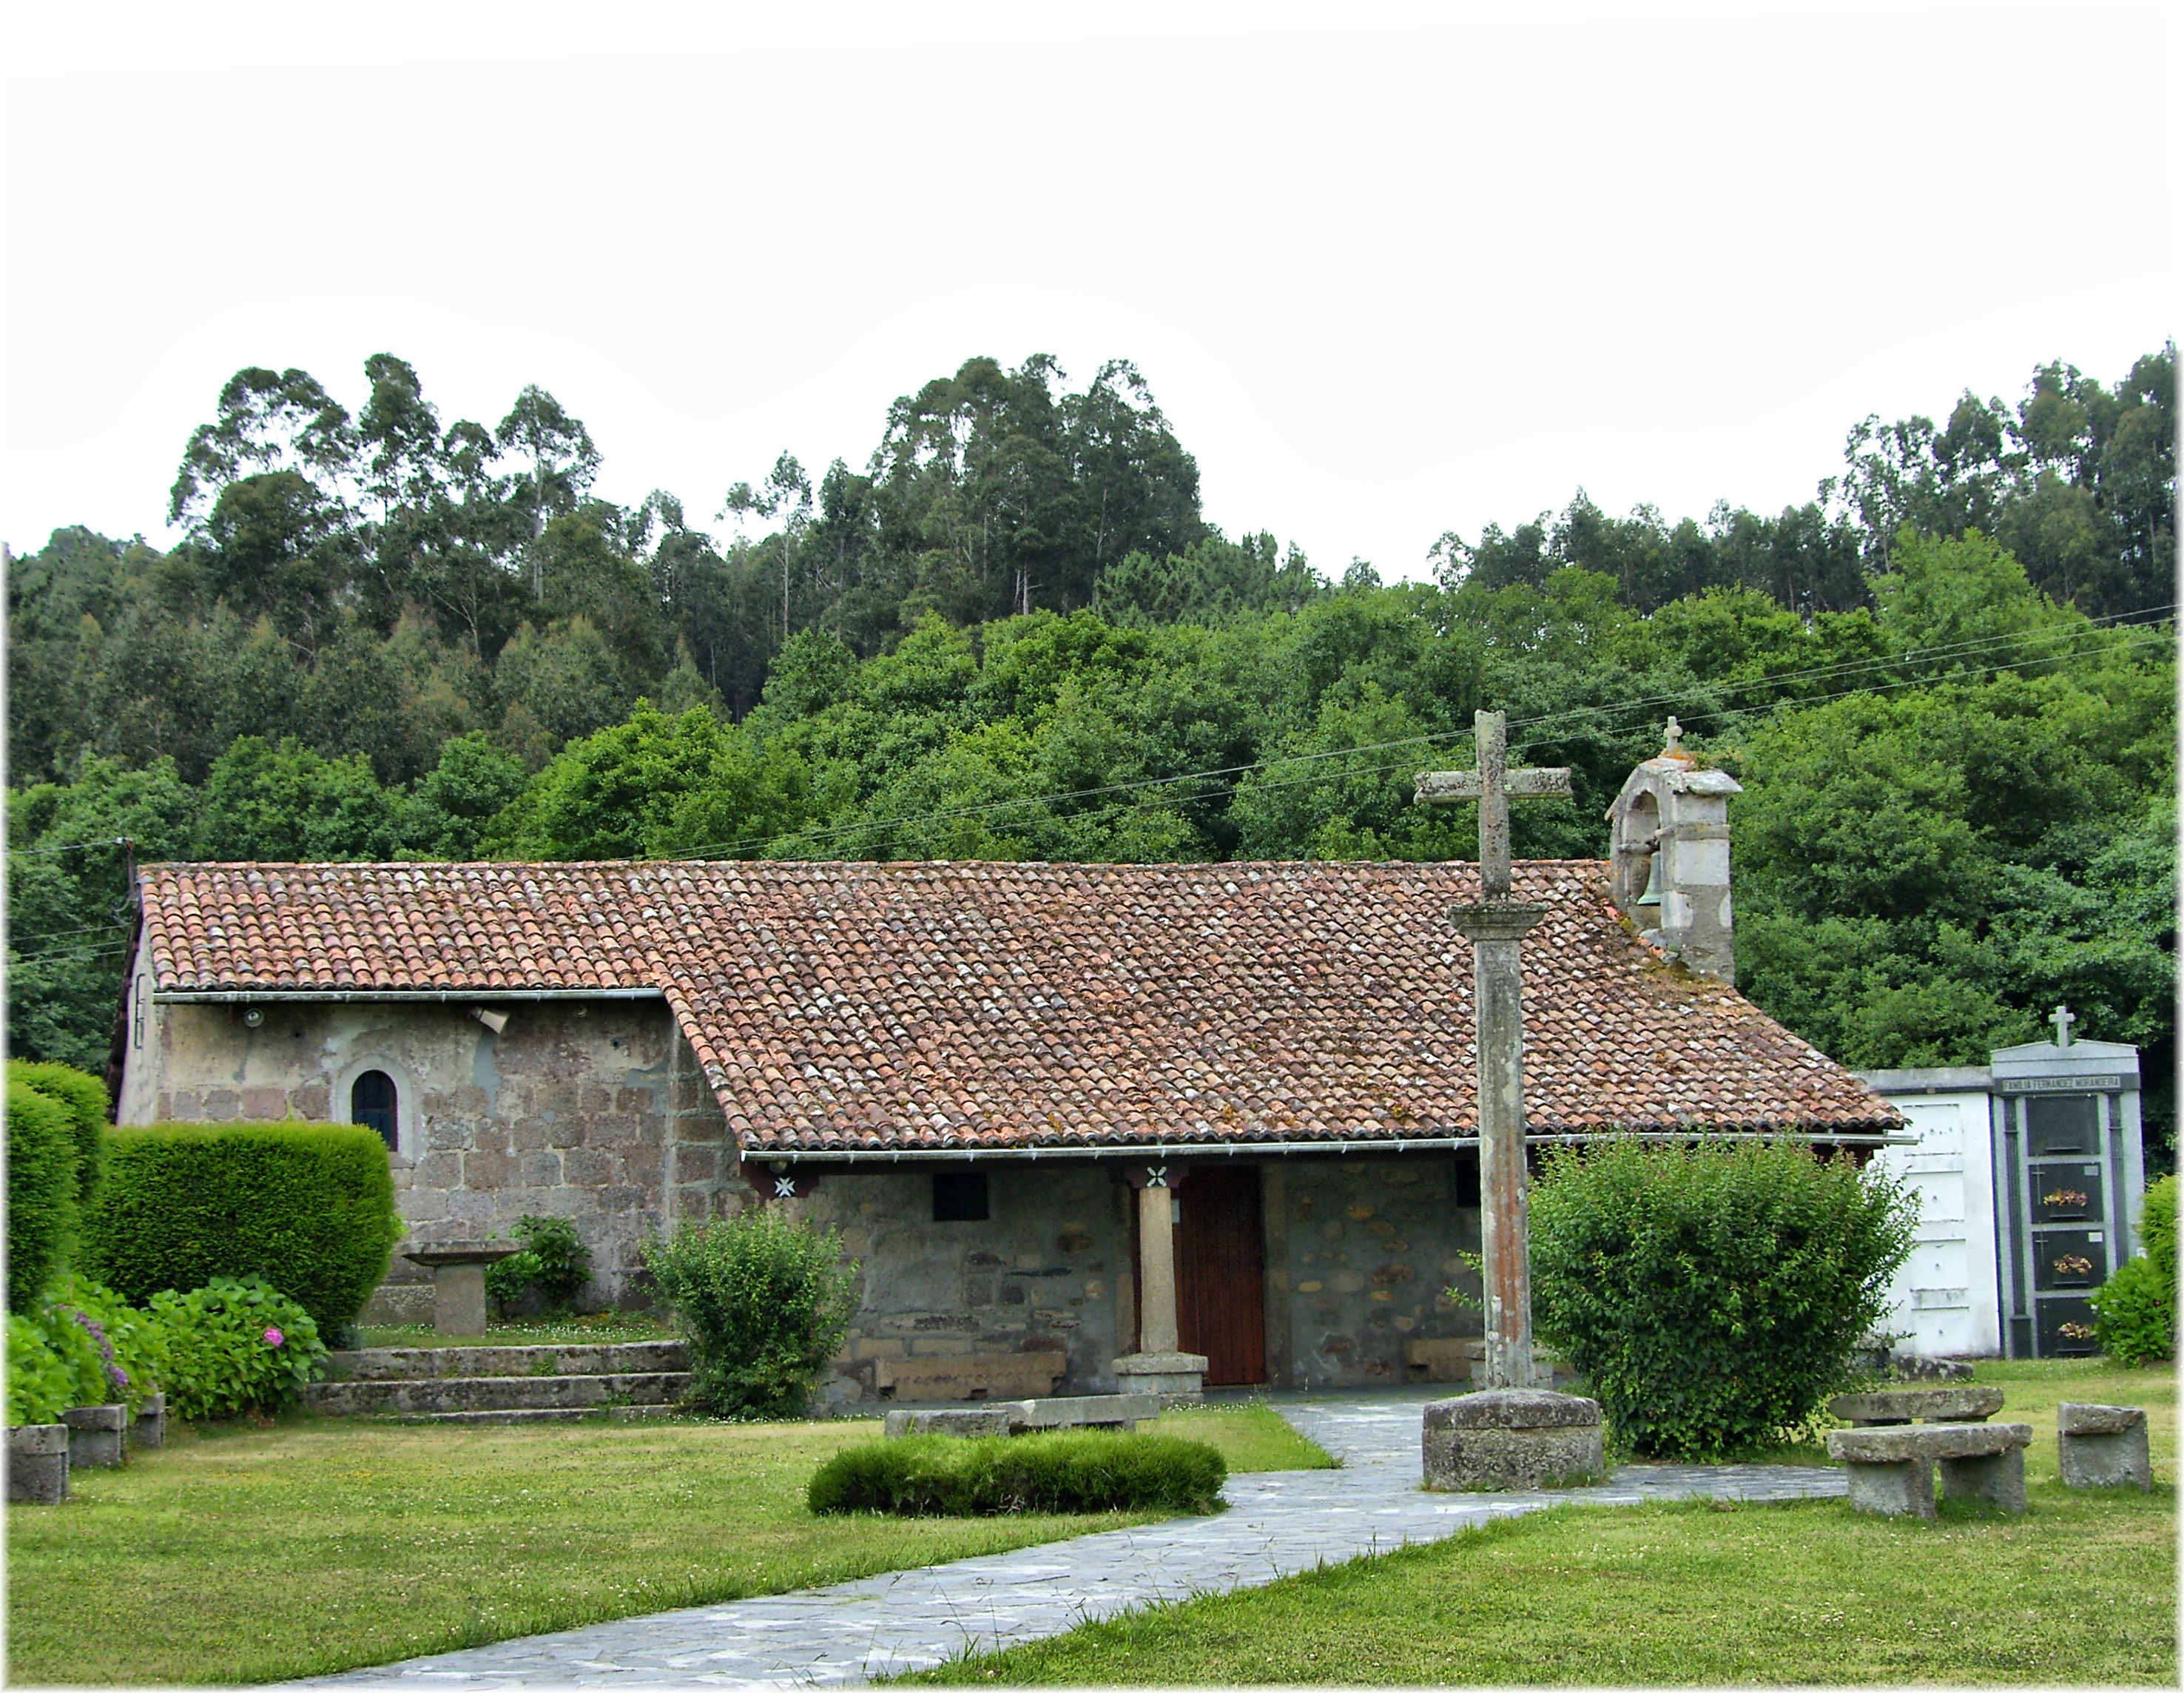
farm, house, building, home, village, rural, cottage, property, spain, espagne, farmhouse, arquitectura, galicia, piedra, edificios, crucero, cementerio, cruceiro, estate, pedra, espana, galiza, galice, arquitecture, iglesias, igrexas, oleiros, concellodeoleiros, rural area, provinciacoru a, residential area